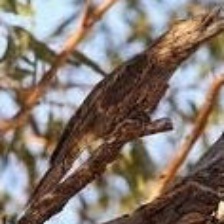
Species: TAWNY FROGMOUTH
Scientific name: PODARGUS STRIGOIDES